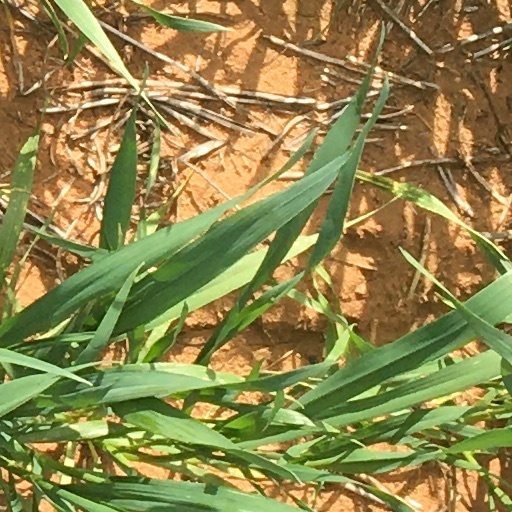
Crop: wheat